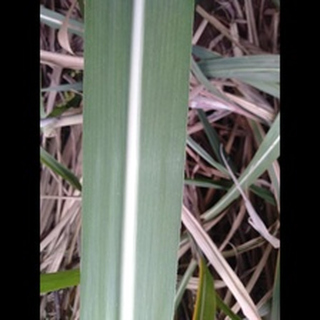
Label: healthy_sugarcane